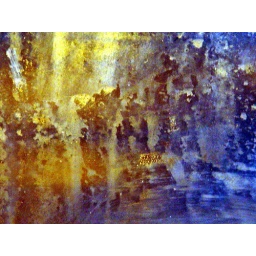
The windows in the Lexington bus station were rather dirty, and this photo just appears to look like art